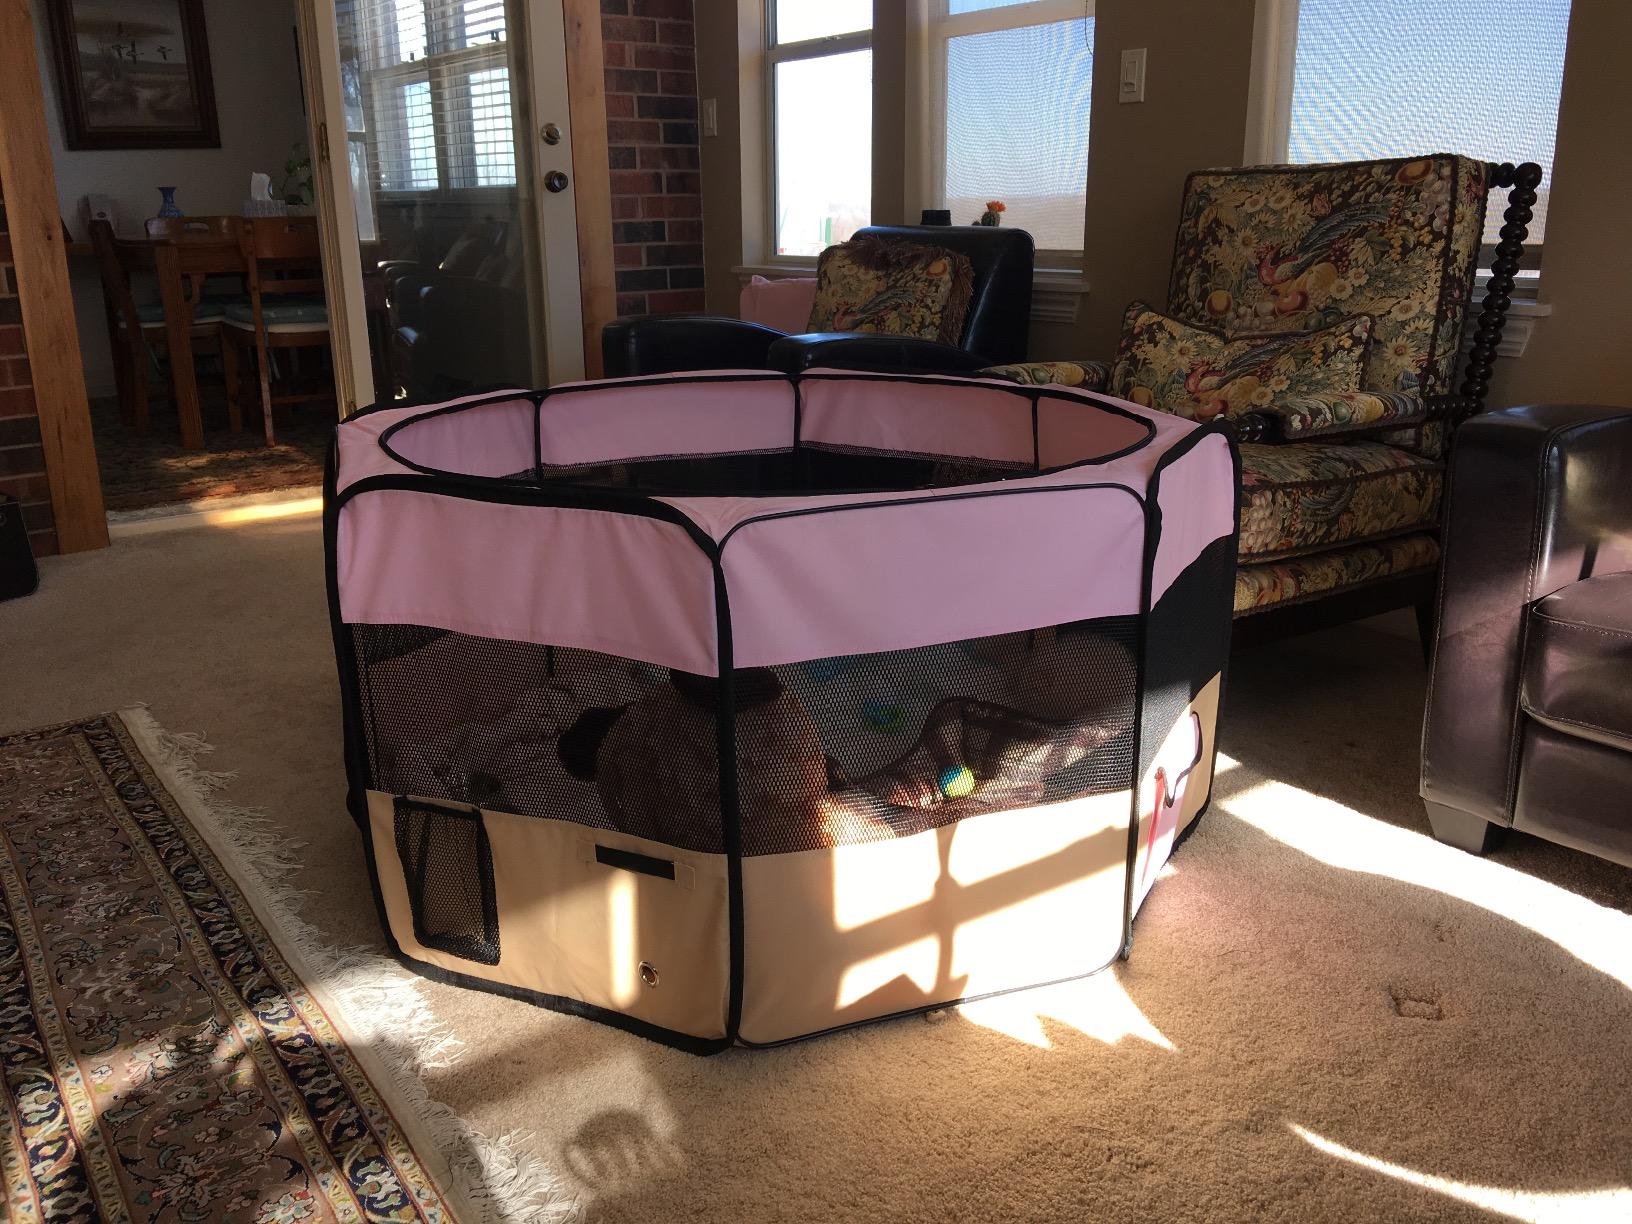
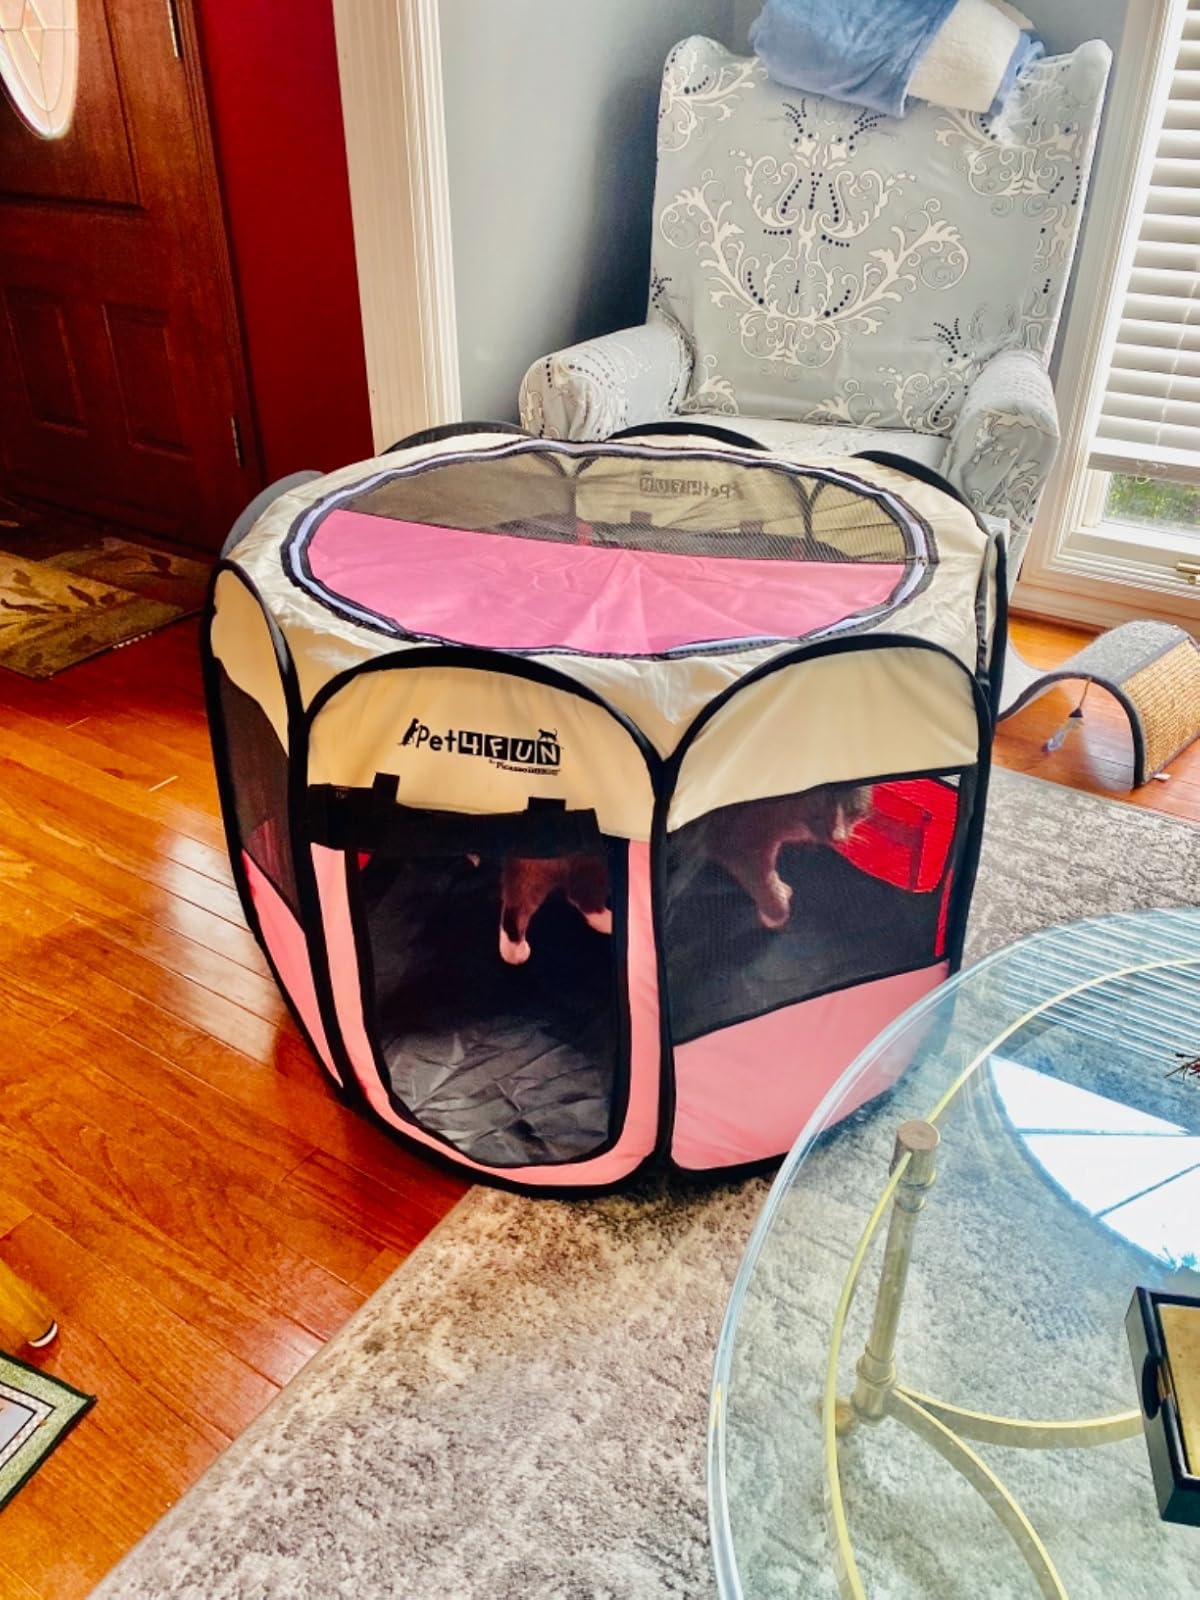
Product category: items_kennel
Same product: no